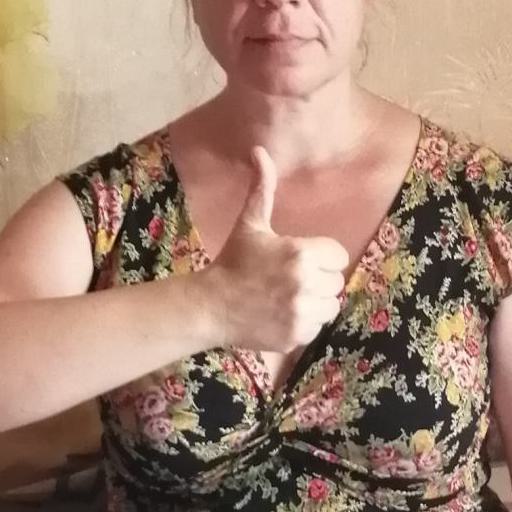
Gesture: like